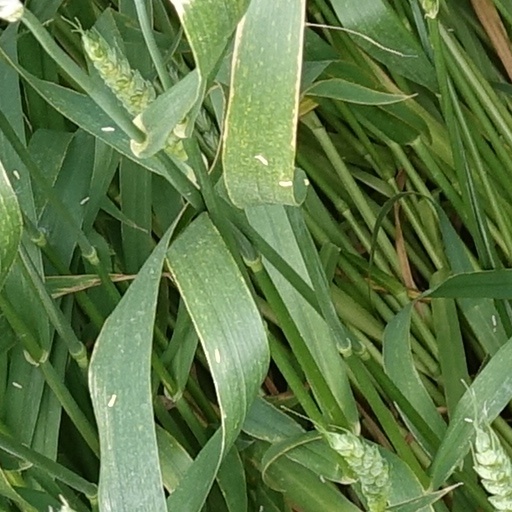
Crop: wheat